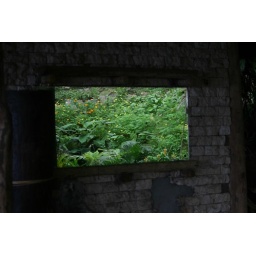
View from a window - random wall in park